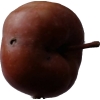
Label: Apple 18